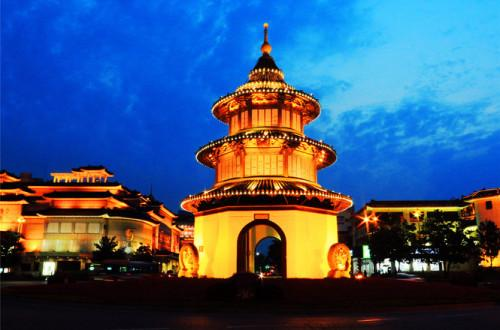
地标名称：文昌阁
所在城市：扬州市·广陵区